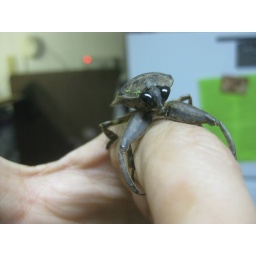
found it in a movie theater parking lot and let it go in a tree in our backyard